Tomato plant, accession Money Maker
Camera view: tilt-top (135 deg); turntable rotation: 150 degrees
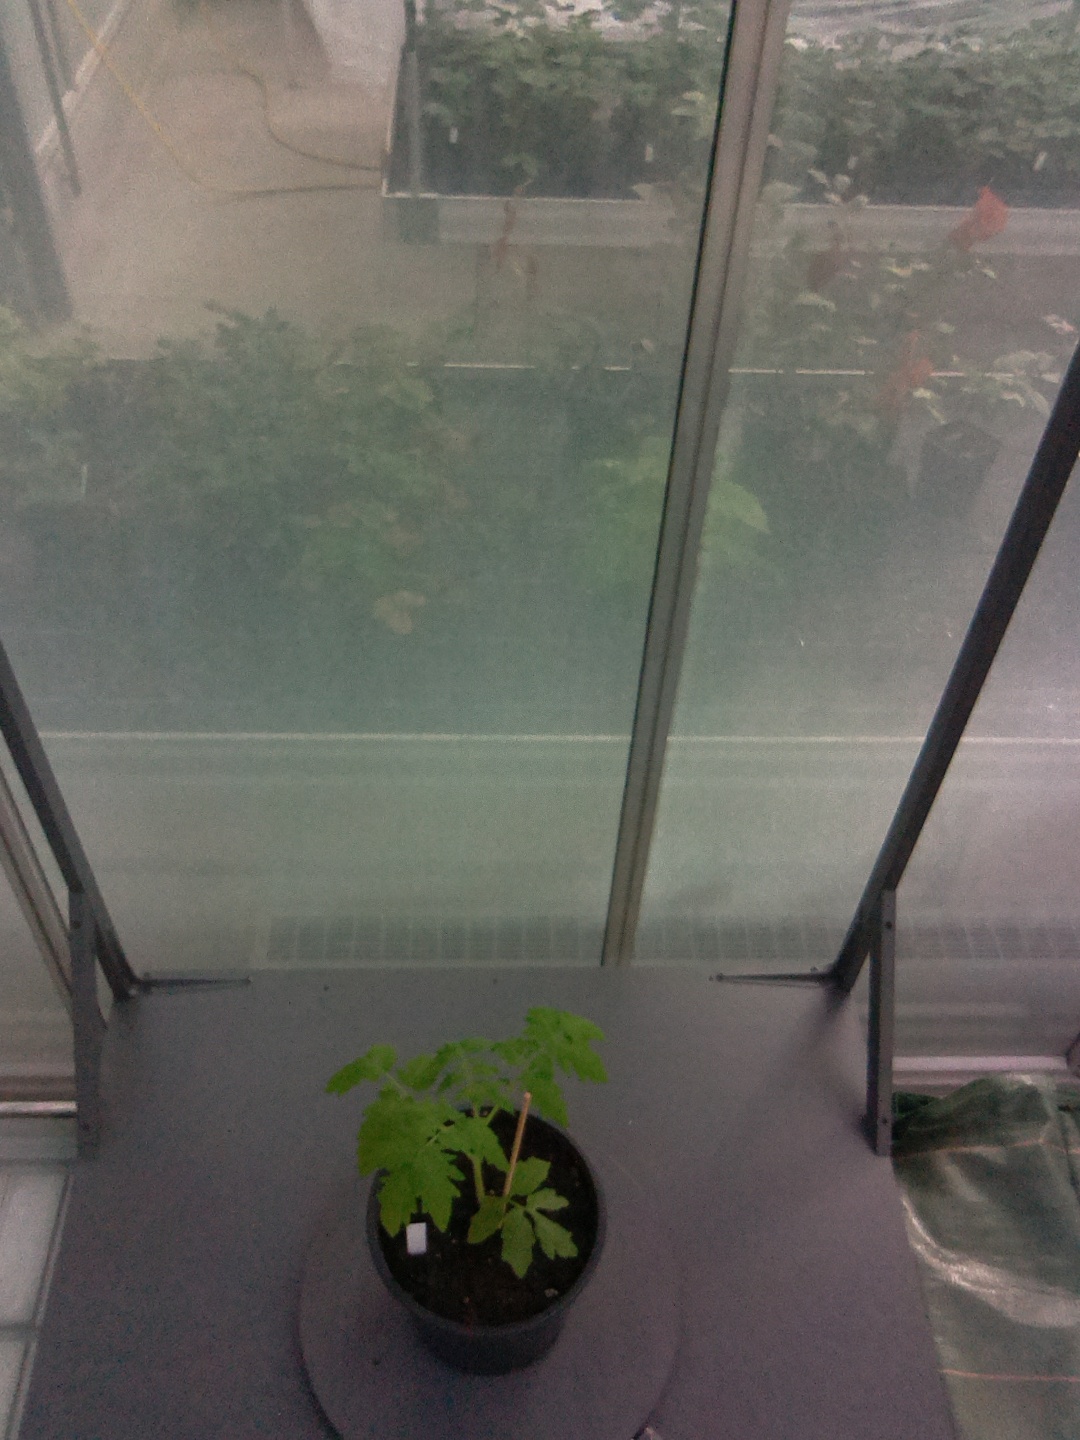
BBCH growth stage 13: 6 of true leaves visible